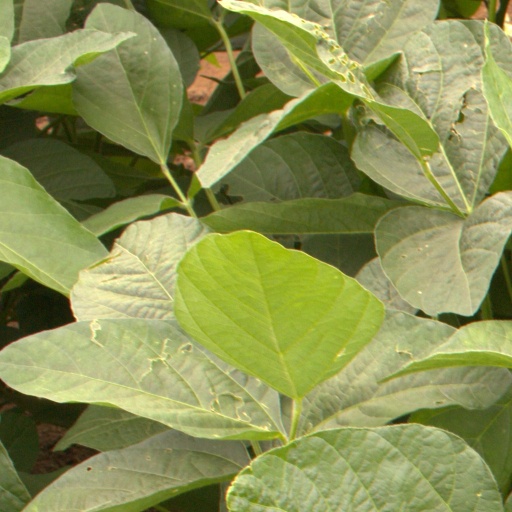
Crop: soybean